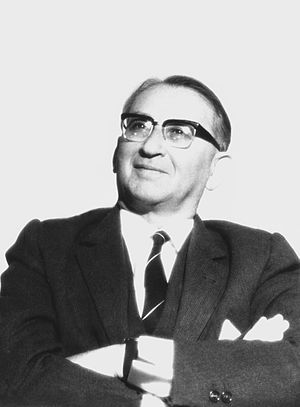
Menachem Avidom
Menachem Avidom opr. var en israelsk komponist og lærer.